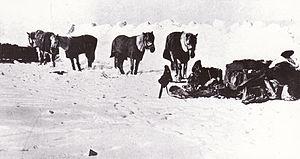
L’expédition Terra Nova, officiellement la British Antarctic Expedition 1910, est la troisième expédition britannique en Antarctique au XXᵉ siècle, et une des plus marquantes de l'âge héroïque de l'exploration en Antarctique. Menée entre 1910 et 1913 par Robert Falcon Scott aux fins de recherches scientifiques et d'explorations géographiques, et surtout d'offrir le pôle à la couronne d'Angleterre, elle se termine tragiquement.